Maxime Le Forestier

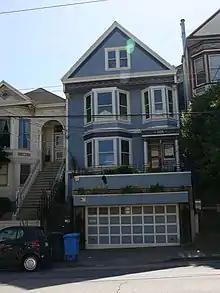
The blue house, in San Francisco

"San Francisco", one of his best known songs, begins with the line: "C'est une maison bleue adossée à la colline" (meaning "It's a blue house with its back to the hill"). In 1971, a young Le Forestier was living in a hippie commune, called "Hunga Dunga", in a blue house situated at 3841 18th Street in San Francisco. The anthemic song was written as a fond tribute to Le Forestier's housemates and hippie friends, and the names mentioned in the song refer to real people. These include Phil Polizatto, who recalls with great affection Le Forestier's stay in the blue house, in a critically acclaimed book entitled "Hunga Dunga: Confessions of an Unapologetic Hippie". In the summer of 2011, the house was repainted from light green to its original blue, and a plaque dedicated to Le Forestier was unveiled by the French Consul, pointing to the cultural importance of the song in French popular culture.